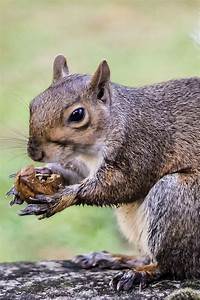
Label: squirrel